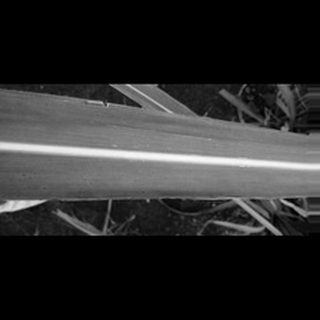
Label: sugarcane_yellow_leaf_disease